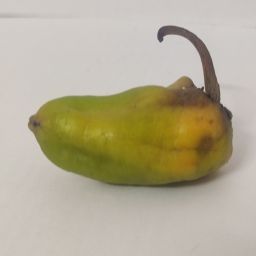
Crop: New Mexico Green Chile
Quality: Damaged